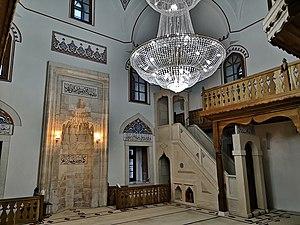
Intérieur de la mosquée Džudža Džaferova džamija de Tomislavgrad
La mosquée de Džudža Džafer-bey Kopčić, également connue sous le nom de Čaršijska džamija, est située en Bosnie-Herzégovine, dans la ville de Tomislavgrad et dans la municipalité de Tomislavgrad. Construite avant 1615, elle est inscrite sur la liste des monuments nationaux de Bosnie-Herzégovine.